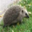
Label: porcupine